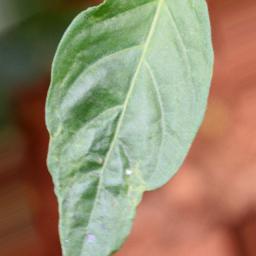
Label: mites_and_trips